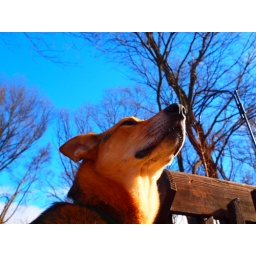
Jake against the blue sky